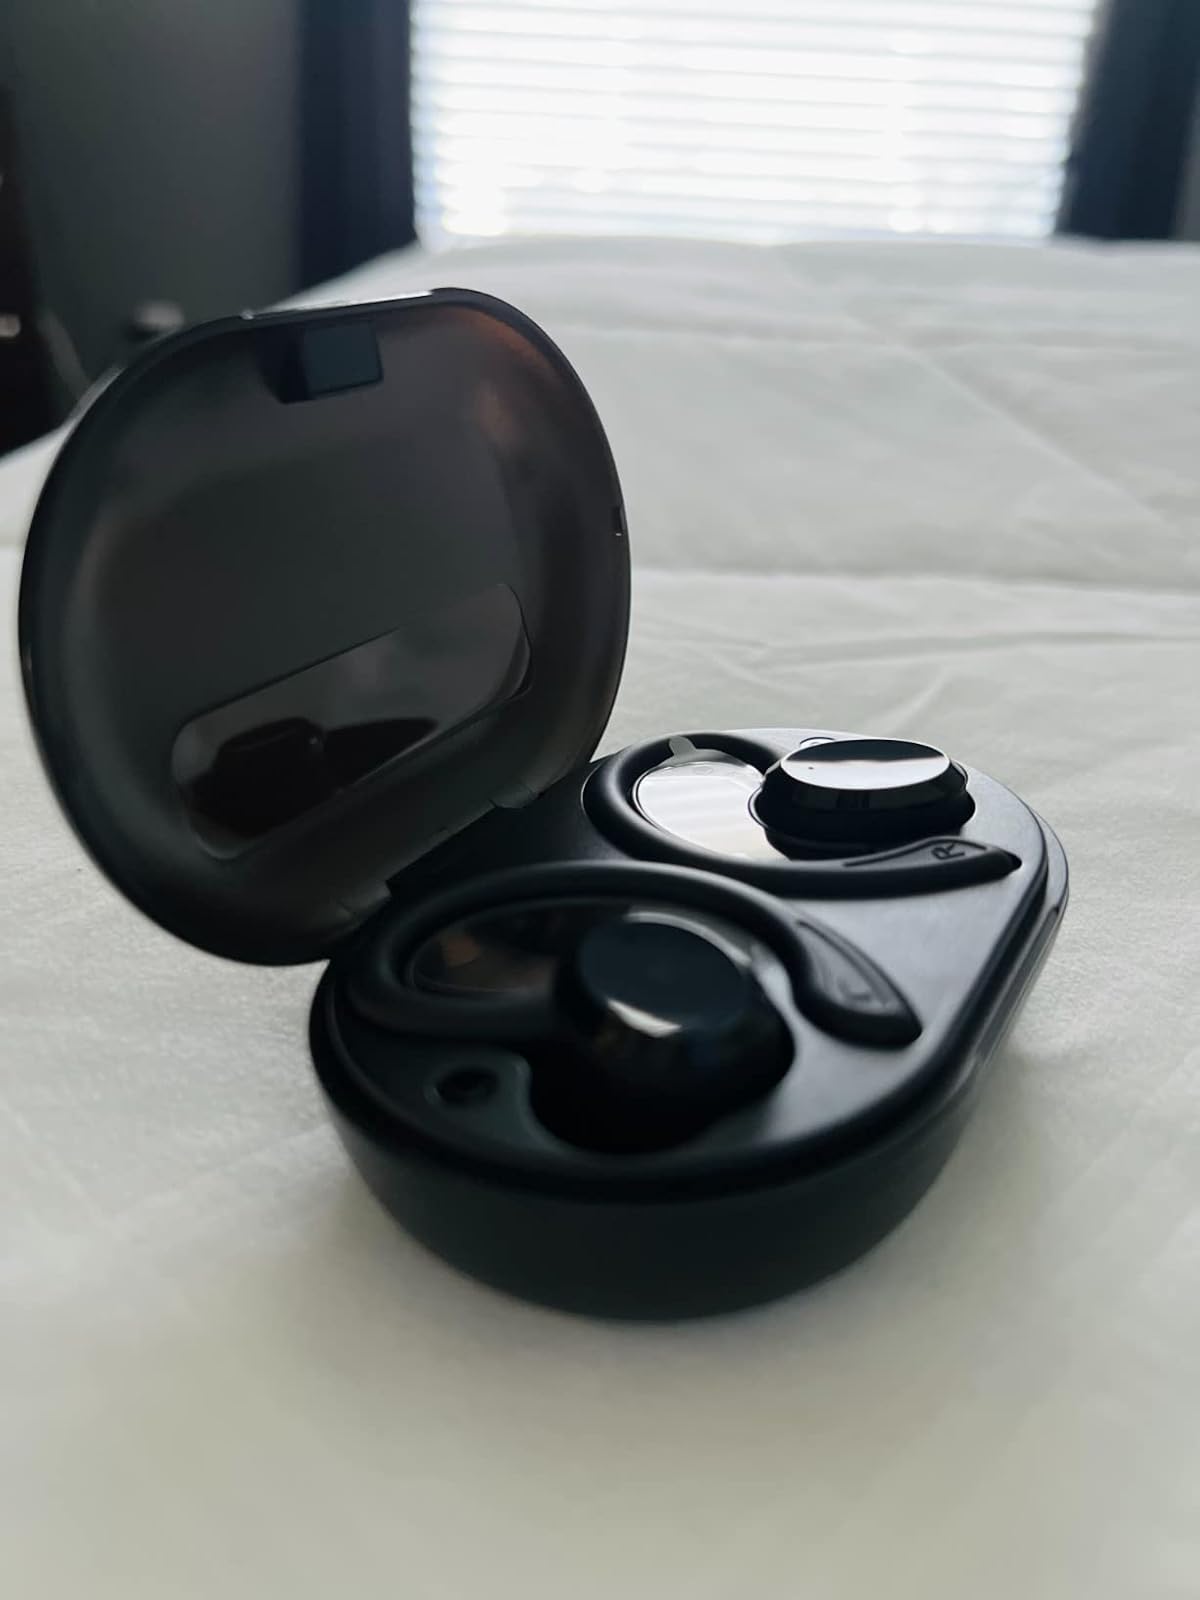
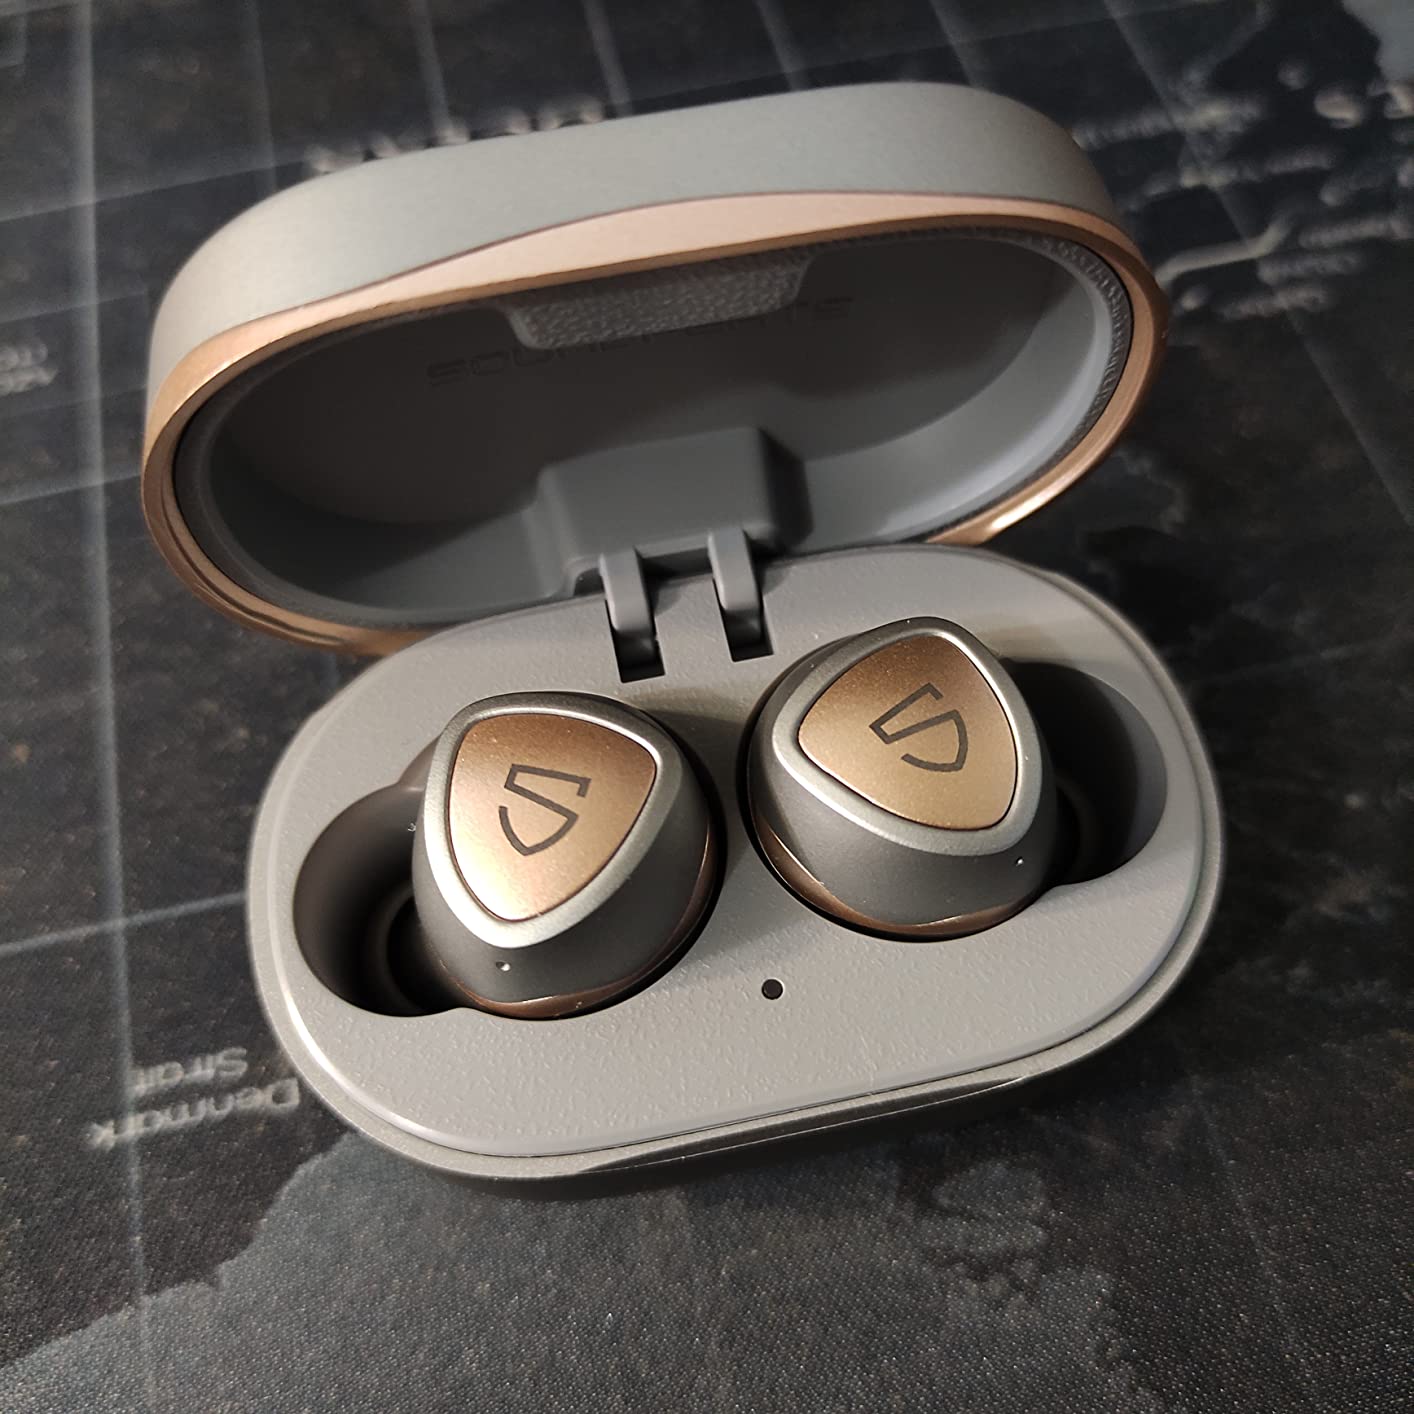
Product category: earbuds
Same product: no